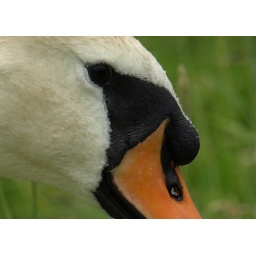
The male swan watches over his brood of cygnets as they eat the grass